Gérard Blain

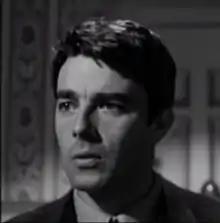
Blain in "Silver Spoon Set" (1960)

Gérard Blain (23 October 1930 – 17 December 2000) was a French actor and film director.